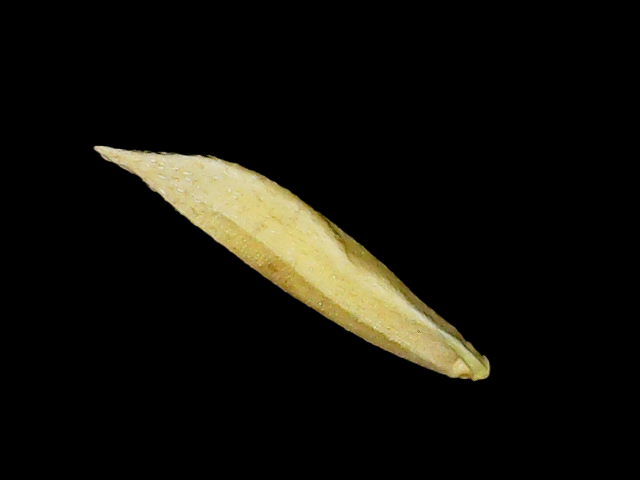
Rice variety: Binadhan25